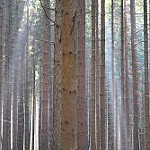
Label: forest